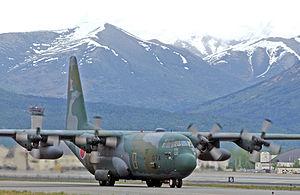
La Force aérienne d'autodéfense japonaise ou Japanese Air Self-Defense Force est la composante aérienne des Forces d'autodéfense japonaises. Elle a été créée le 1ᵉʳ juillet 1954 et reprend une partie des traditions du Service aérien de l'Armée impériale japonaise. Fin 2013, son effectif total est de 50 324 personnes. En 2010, ses effectifs étaient de 34 760 militaires.